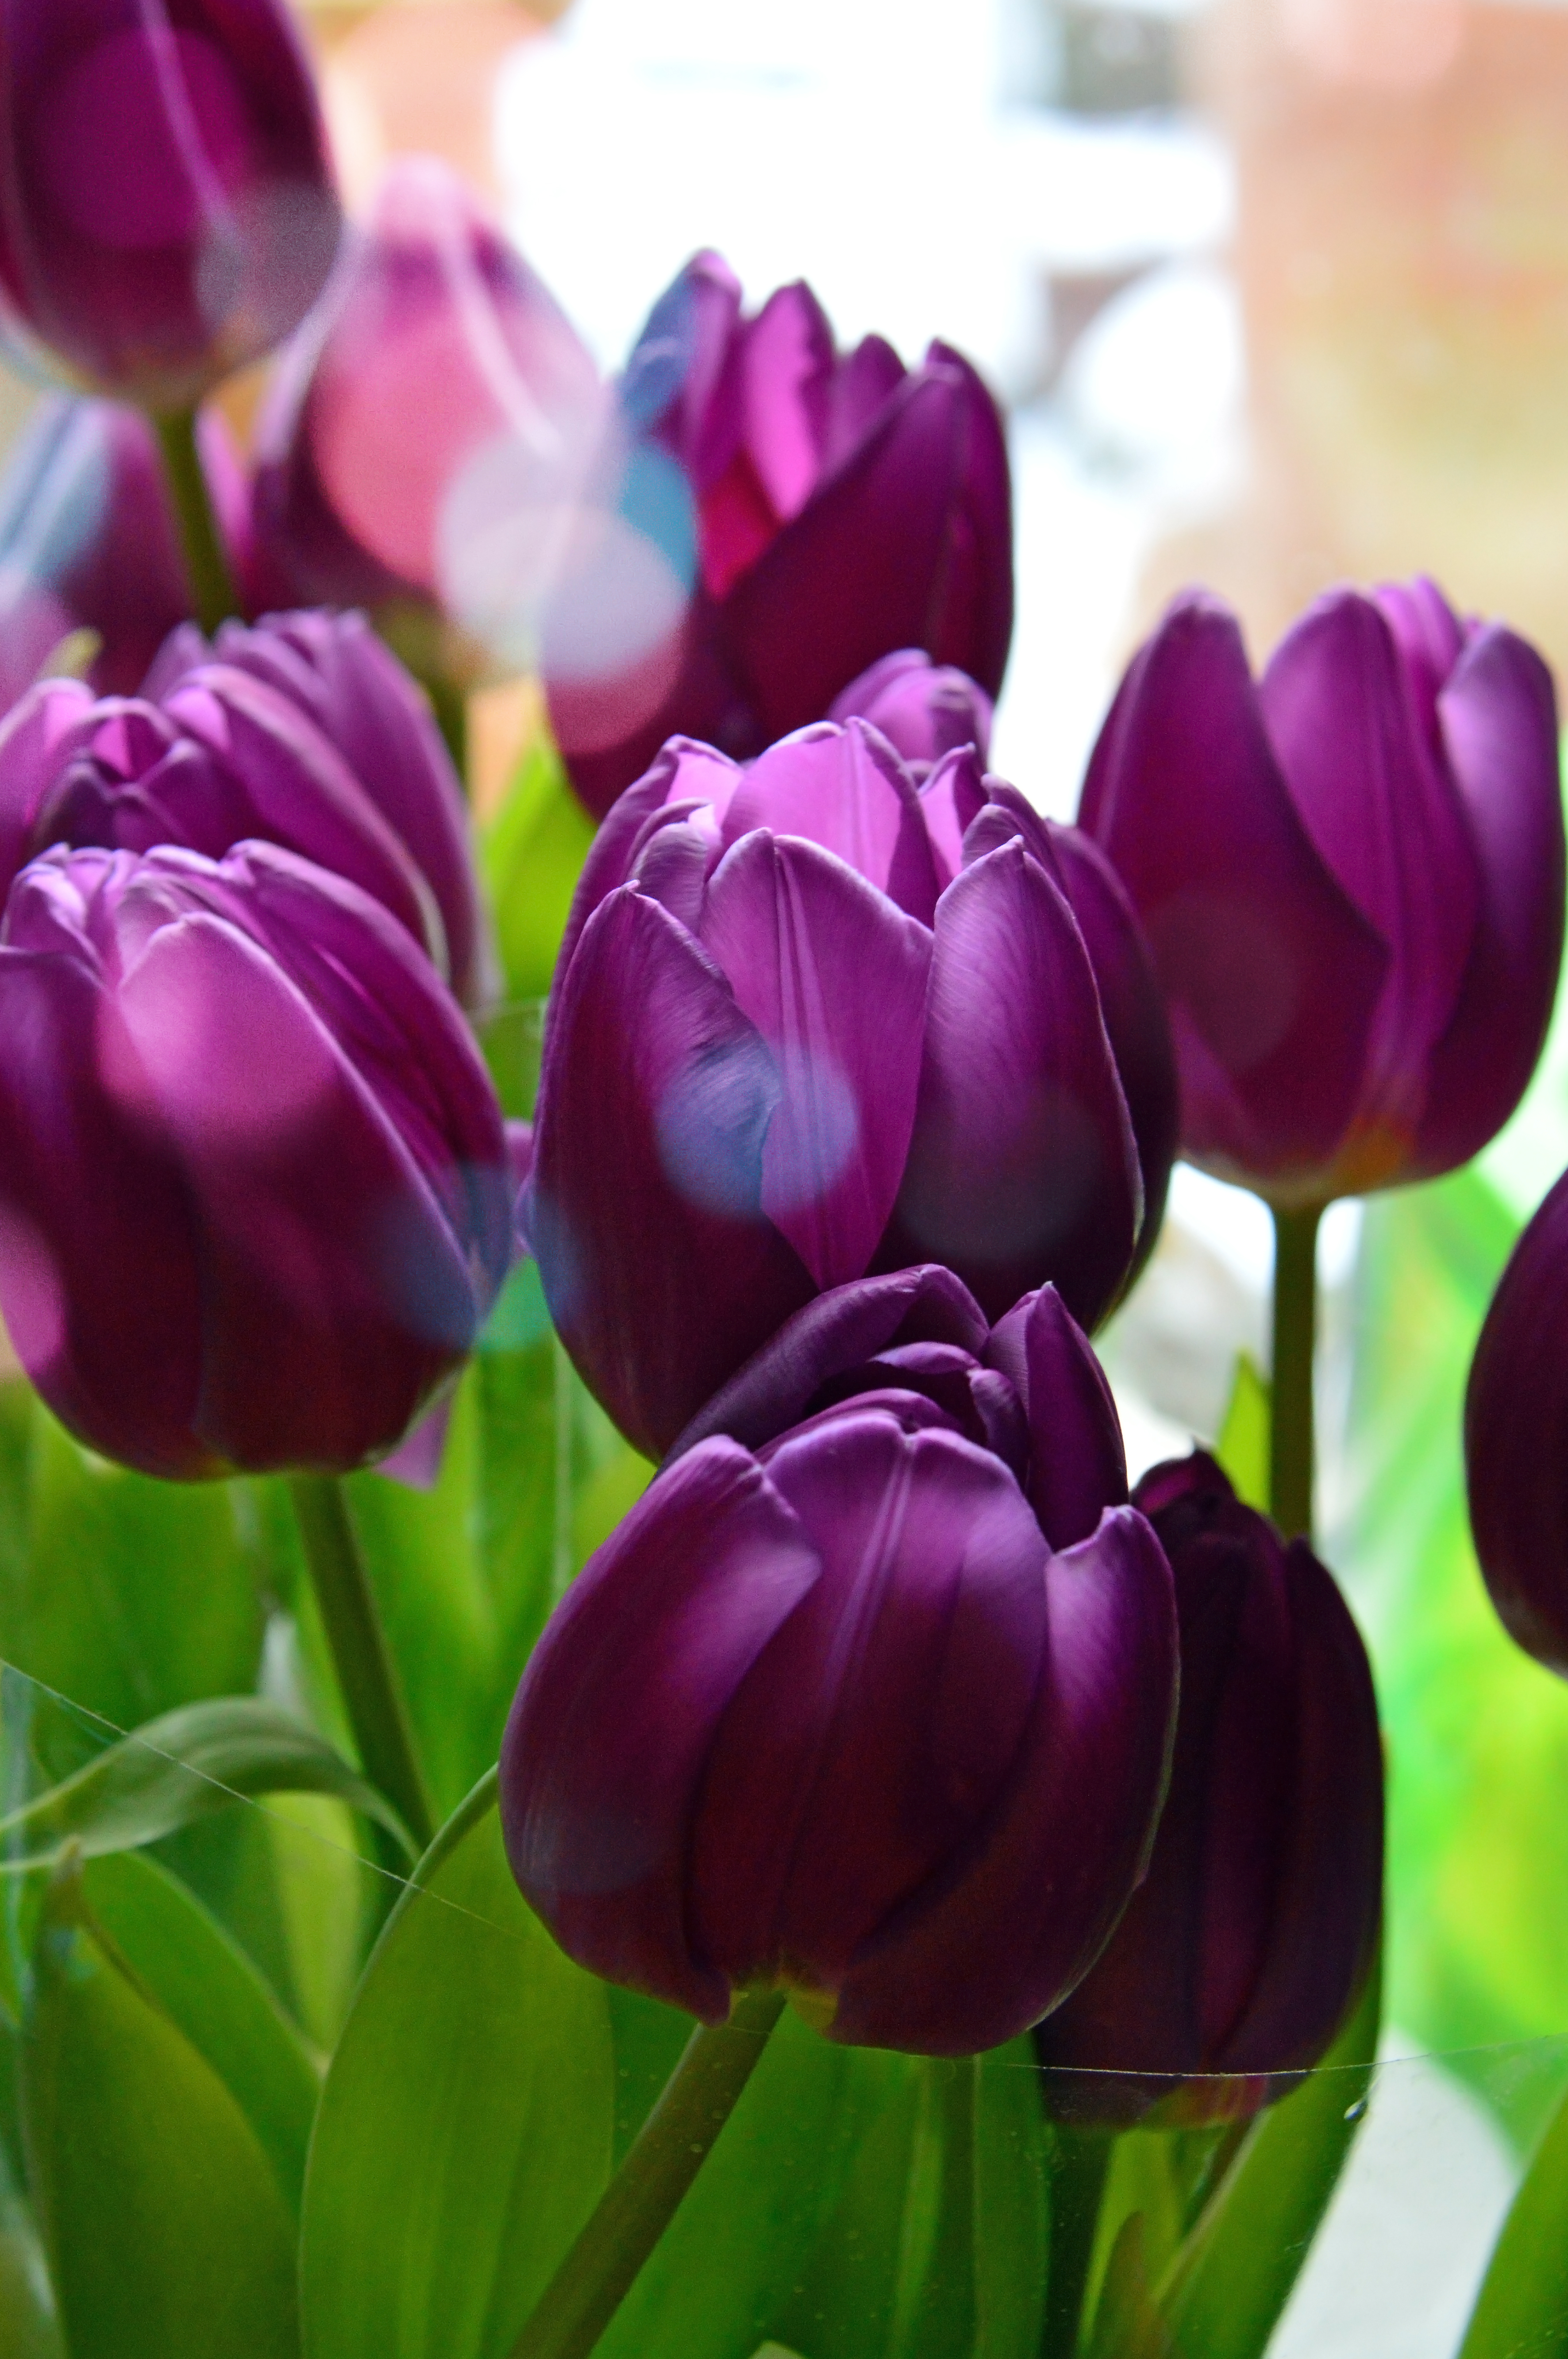
tulips, purple, background, bouquet, flower, nature, black, bunch, beautiful, fresh, green, beauty, spring, floral, blossom, isolated, flowers, red, white, natural, colorful, bright, plant, season, love, flowering plant, tulip, violet, petal, plant stem, crocus, magenta, bud, computer wallpaper, violet family, lily family, annual plant